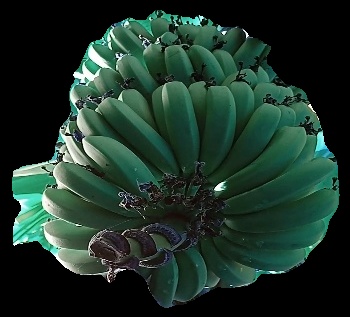
Variety: pachbale
Grade: grade1